Bloomington (Louisa, Virginia)

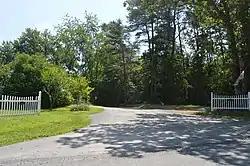
Property entrance

Bloomington is a historic home located at Louisa, Louisa County, Virginia. The dwelling evolved into its present form from an original two-room, split-log dwelling dating to about 1790. The main block was built about 1832, and is a two-story, three-bay structure with steeply-pitched gable roof constructed over a raised brick basement. A one-story, gable-roofed addition was attached to the north wall of the main block about 1900. The house is a rare example of